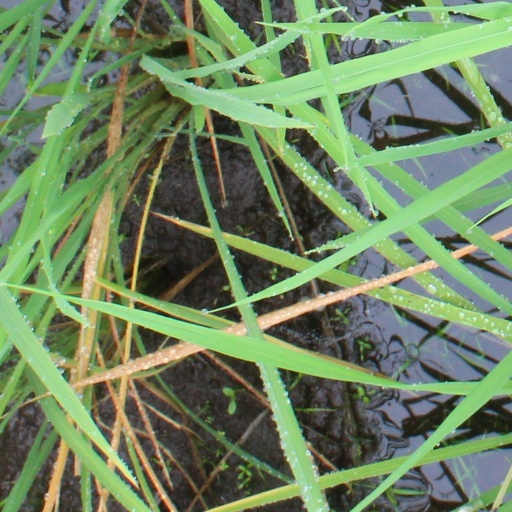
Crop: rice